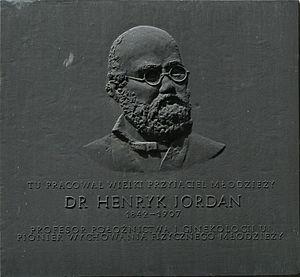
Henryk Jordan est un médecin, philanthrope et professeur polonais. Pionnier de l'éducation physique et sportive en Pologne, il enseigne l'obstétrique à l'Université jagellonne de Cracovie à partir de 1895. Il est reconnu pour la création de terrains de jeux pour les enfants, appelés les jardins Jordan.